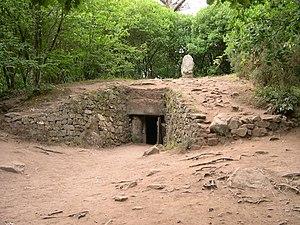
Tumulus de Kercado - Carnac - Morbihan - France - Mérimée PA00091139 This building is classé au titre des Monuments Historiques. It is indexed in the Base Mérimée, a database of architectural heritage maintained by the French Ministry of Culture,
Les cairns dolméniques sont de grands monuments de pierre sèche du Néolithique, circulaire ou quadrangulaire, qui recouvrent entièrement un ou plusieurs dolmens à couloir. Les chambres de ces dolmens peuvent être en pierre sèche et à voûte en encorbellement ou entièrement mégalithiques.
Cet article recense les sites mégalithiques du Morbihan, en France.
Le cairn de Kercado est un monument mégalithique se trouvant au sud de l'alignement de Kermario, sur la commune de Carnac, dans le Morbihan, en Bretagne. Circulaire, il abrite un dolmen remarquablement conservé, à couloir et à chambre simple, bien différenciée.